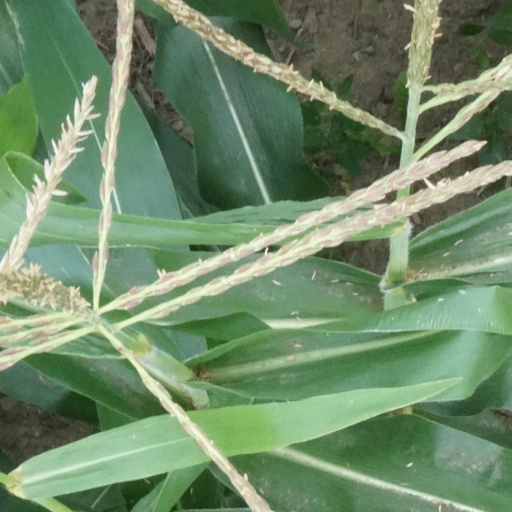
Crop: maize; corn